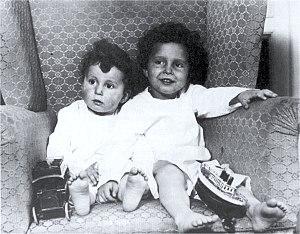
Cette photo de Michel Navratil et de son frère Edmond a fait le tour des journaux au printemps 1912 pour retrouver leur mère, leur père ayant péri dans le naufrage du Titanic.